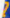
Number: 7